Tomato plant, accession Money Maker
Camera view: vertical (180 deg); turntable rotation: 30 degrees
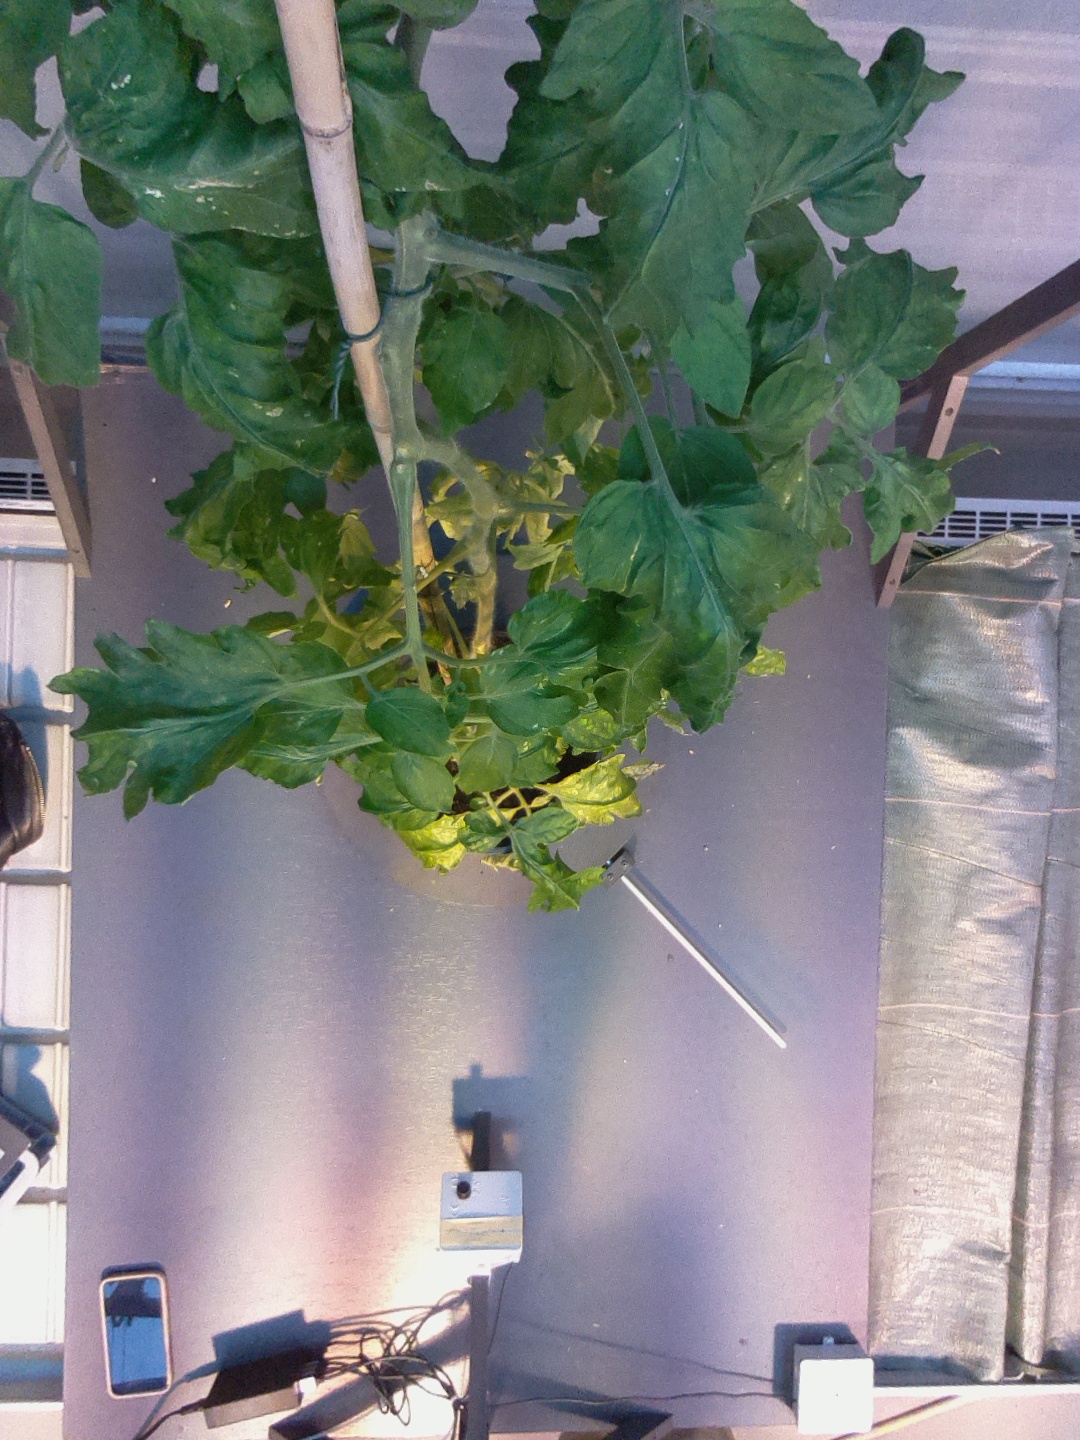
BBCH growth stage 70: Fruits at the main stem or branches visibles